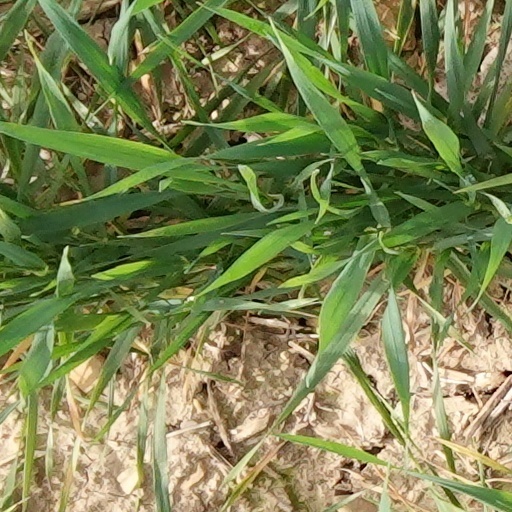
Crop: wheat